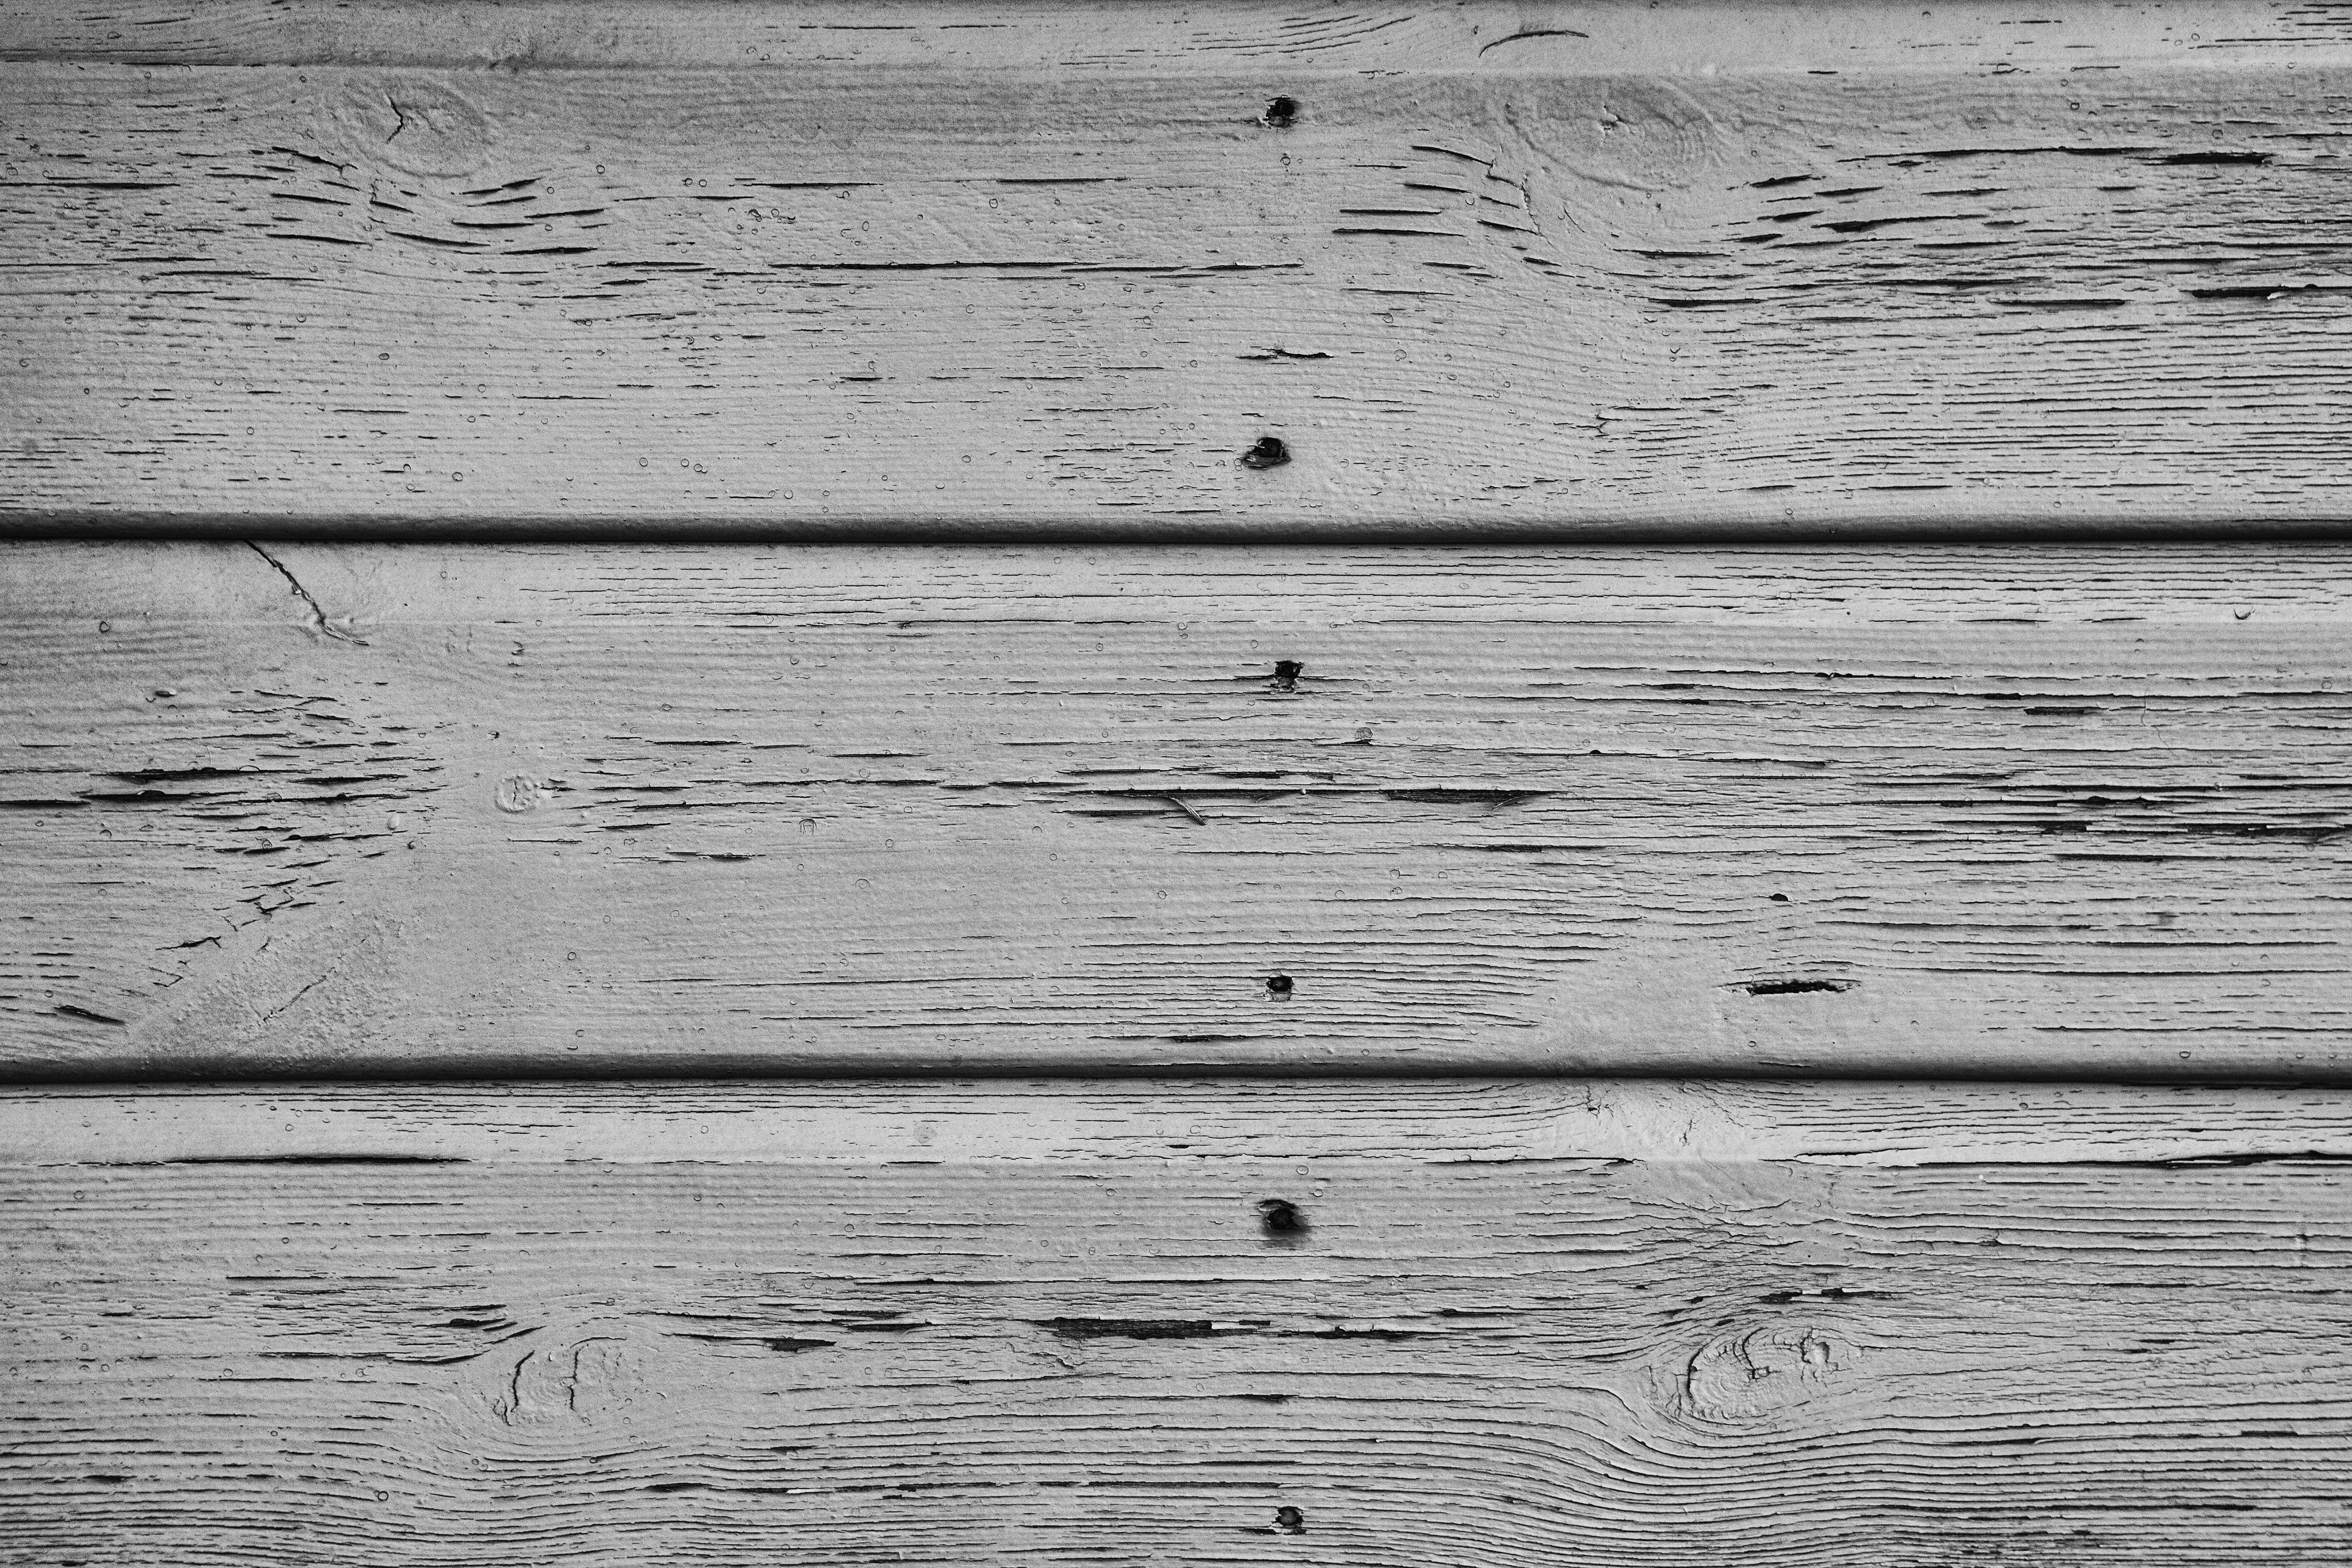
wood, plank, wall, wood stain, line, siding, lumber, black and white, pattern, still life photography, hardwood, plywood